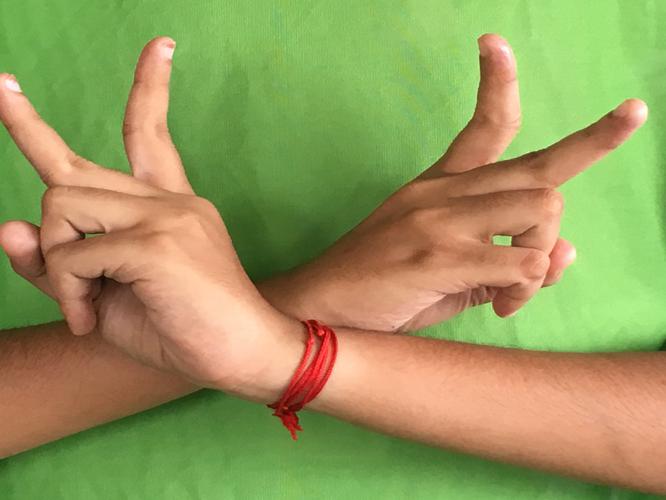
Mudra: Kartariswastika
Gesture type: double_hand